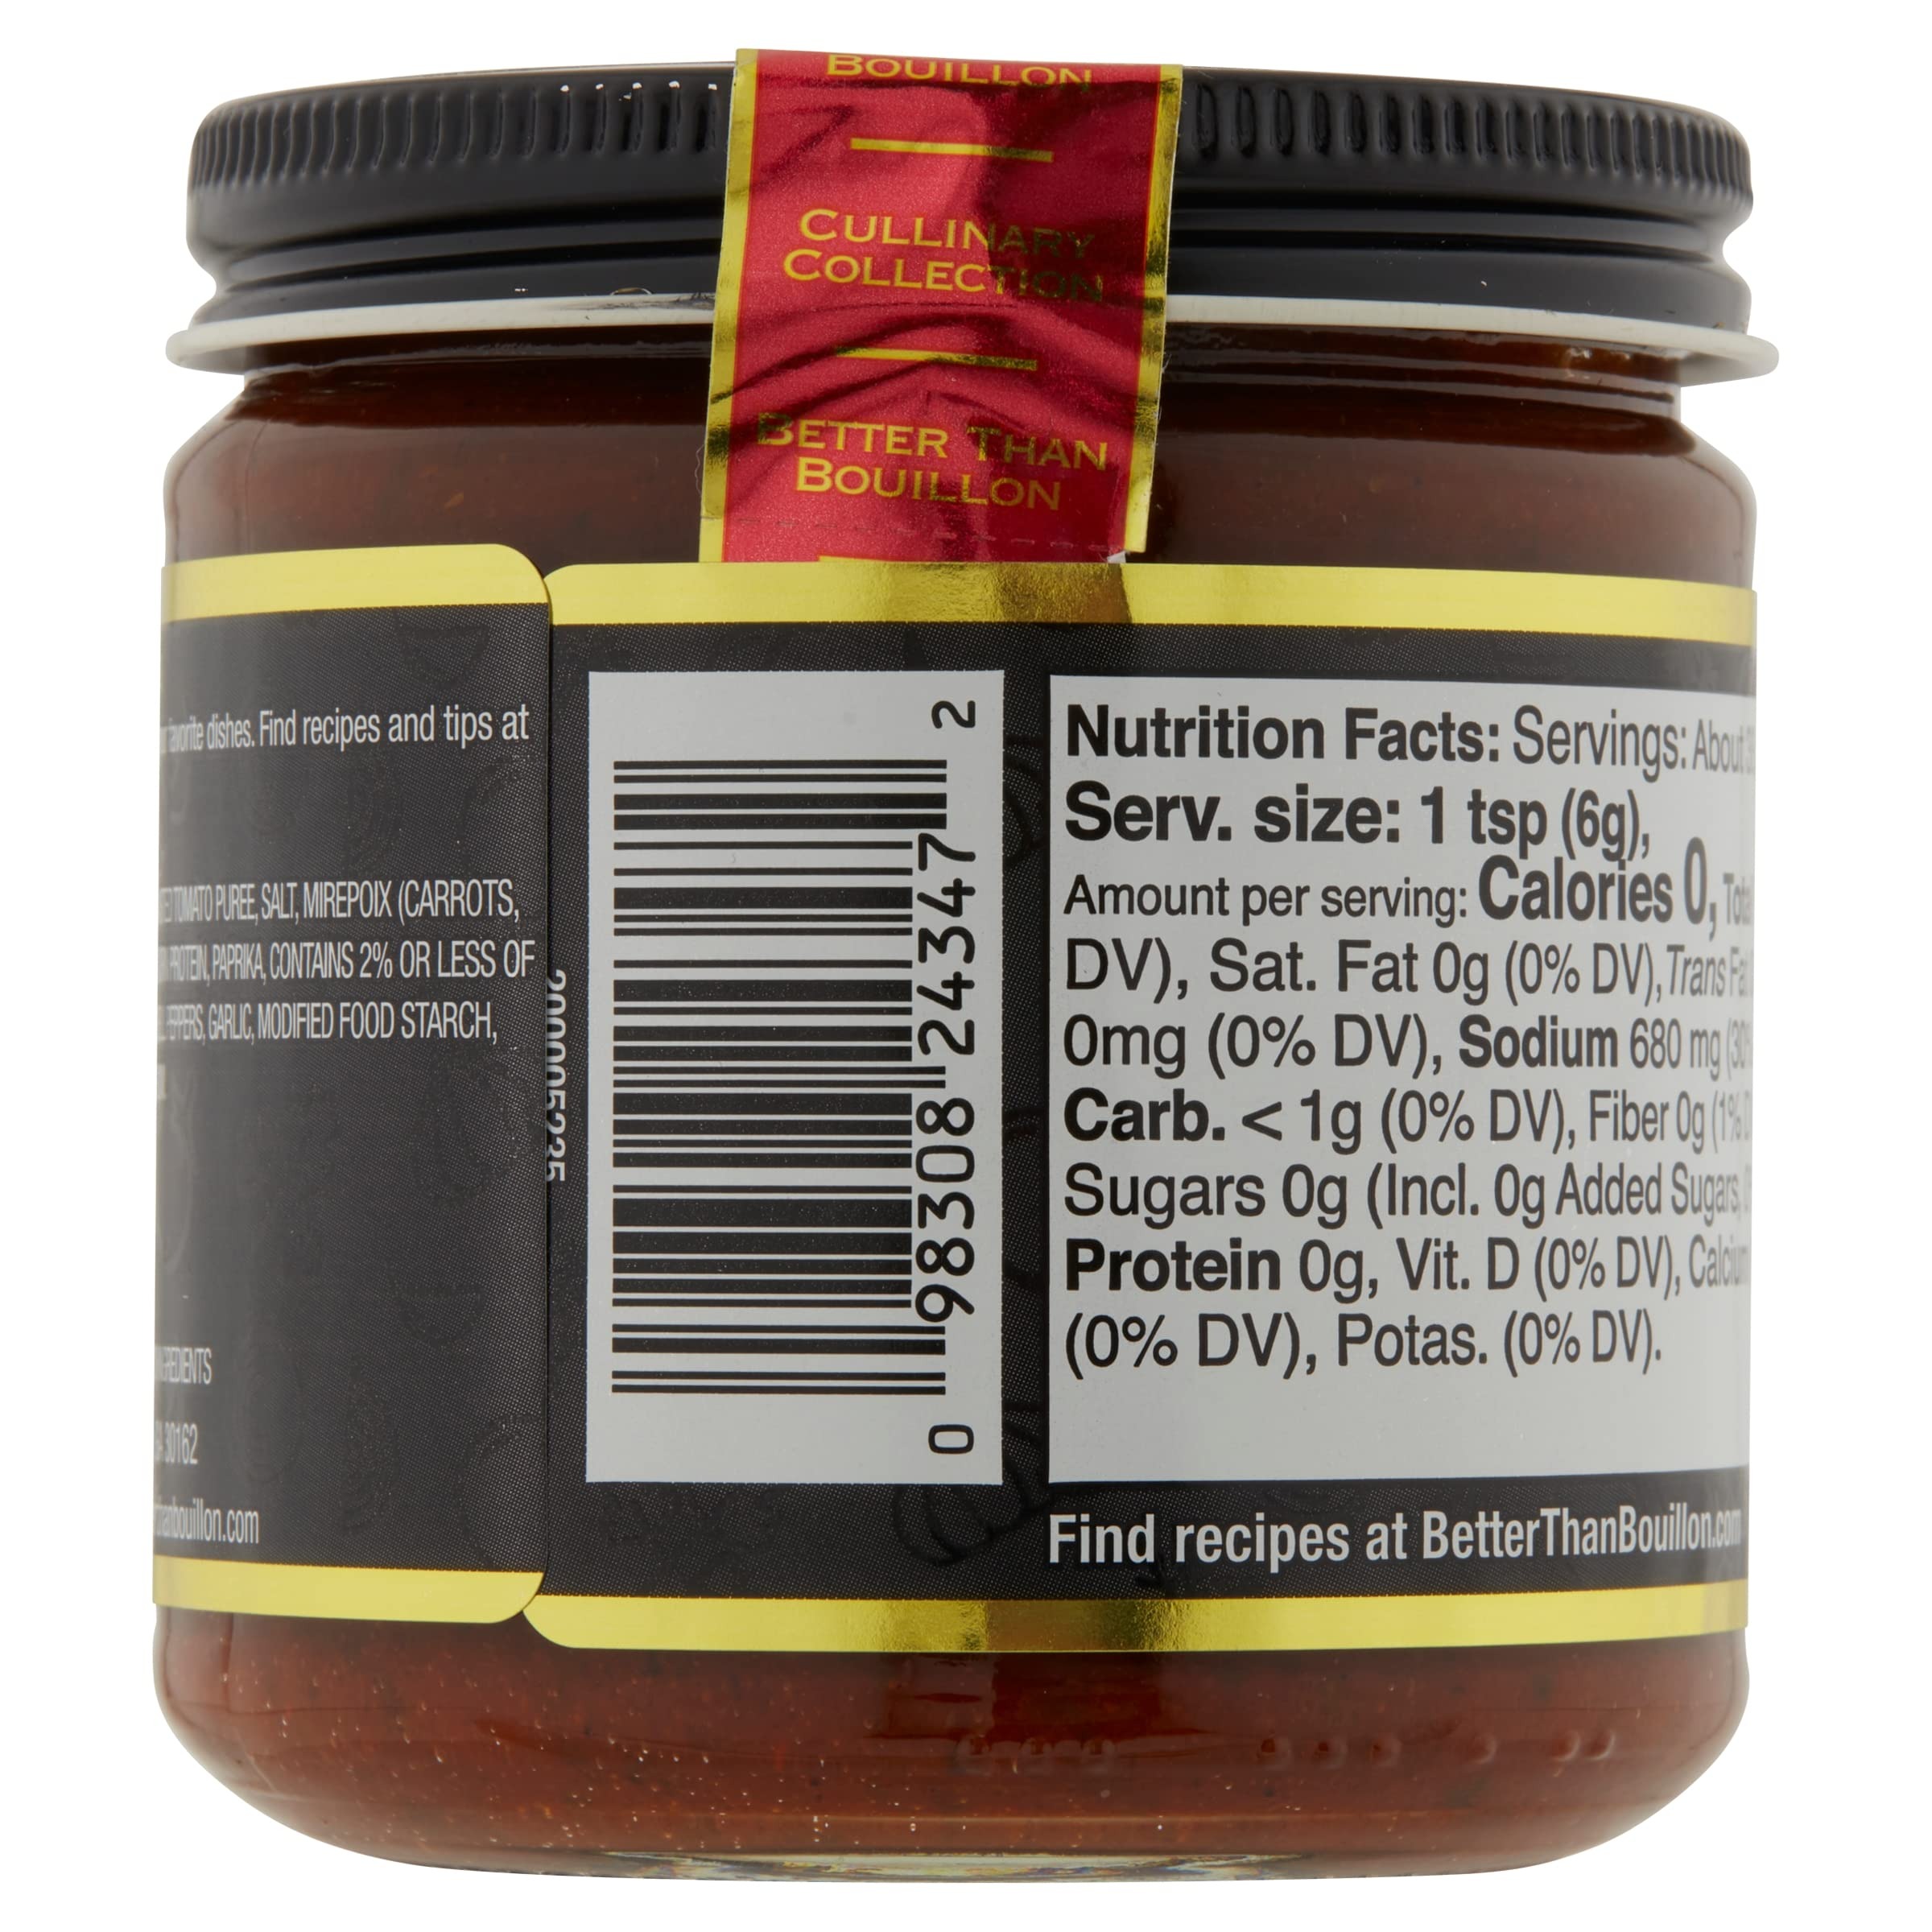
Item Name: Better Than Bouillon Culinary Collection Base, Sofrito Base, Contains 38 Servings Per Jar, 8-Ounce Glass Jar (Pack of 2)
Bullet Point 1: Better Than Bouillon Culinary Collection - Sofrito Base
Bullet Point 2: Made with fire roasted tomatoes, onion, garlic, and cilantro
Bullet Point 3: Each jar contains 38 servings
Bullet Point 4: Use Better Than Bouillon to add bold savory flavors to salsas, stews, beans, rice, and more
Bullet Point 5: Better Than Bouillon bases spoon easily right out of the jar so you can add just the right amount for any recipe
Product Description: Add an exciting aromatic dimension to your next dish with Better Than Bouillon Culinary Collection Sofrito Base. Made with fire roasted tomatoes, onion, garlic, and cilantro, this base is sure to bring bold savory flavors to salsas, stews, beans, rice, and more! Plus, the base spoons easily right out of the jar so you can add just the right amount for any recipe. Perfect for chefs of any skill level who like experimenting with bold flavor combinations, our Culinary Collection is sure to make a delicious addition to your kitchen creations.
Value: 16.0
Unit: Ounce

Price: 17.28